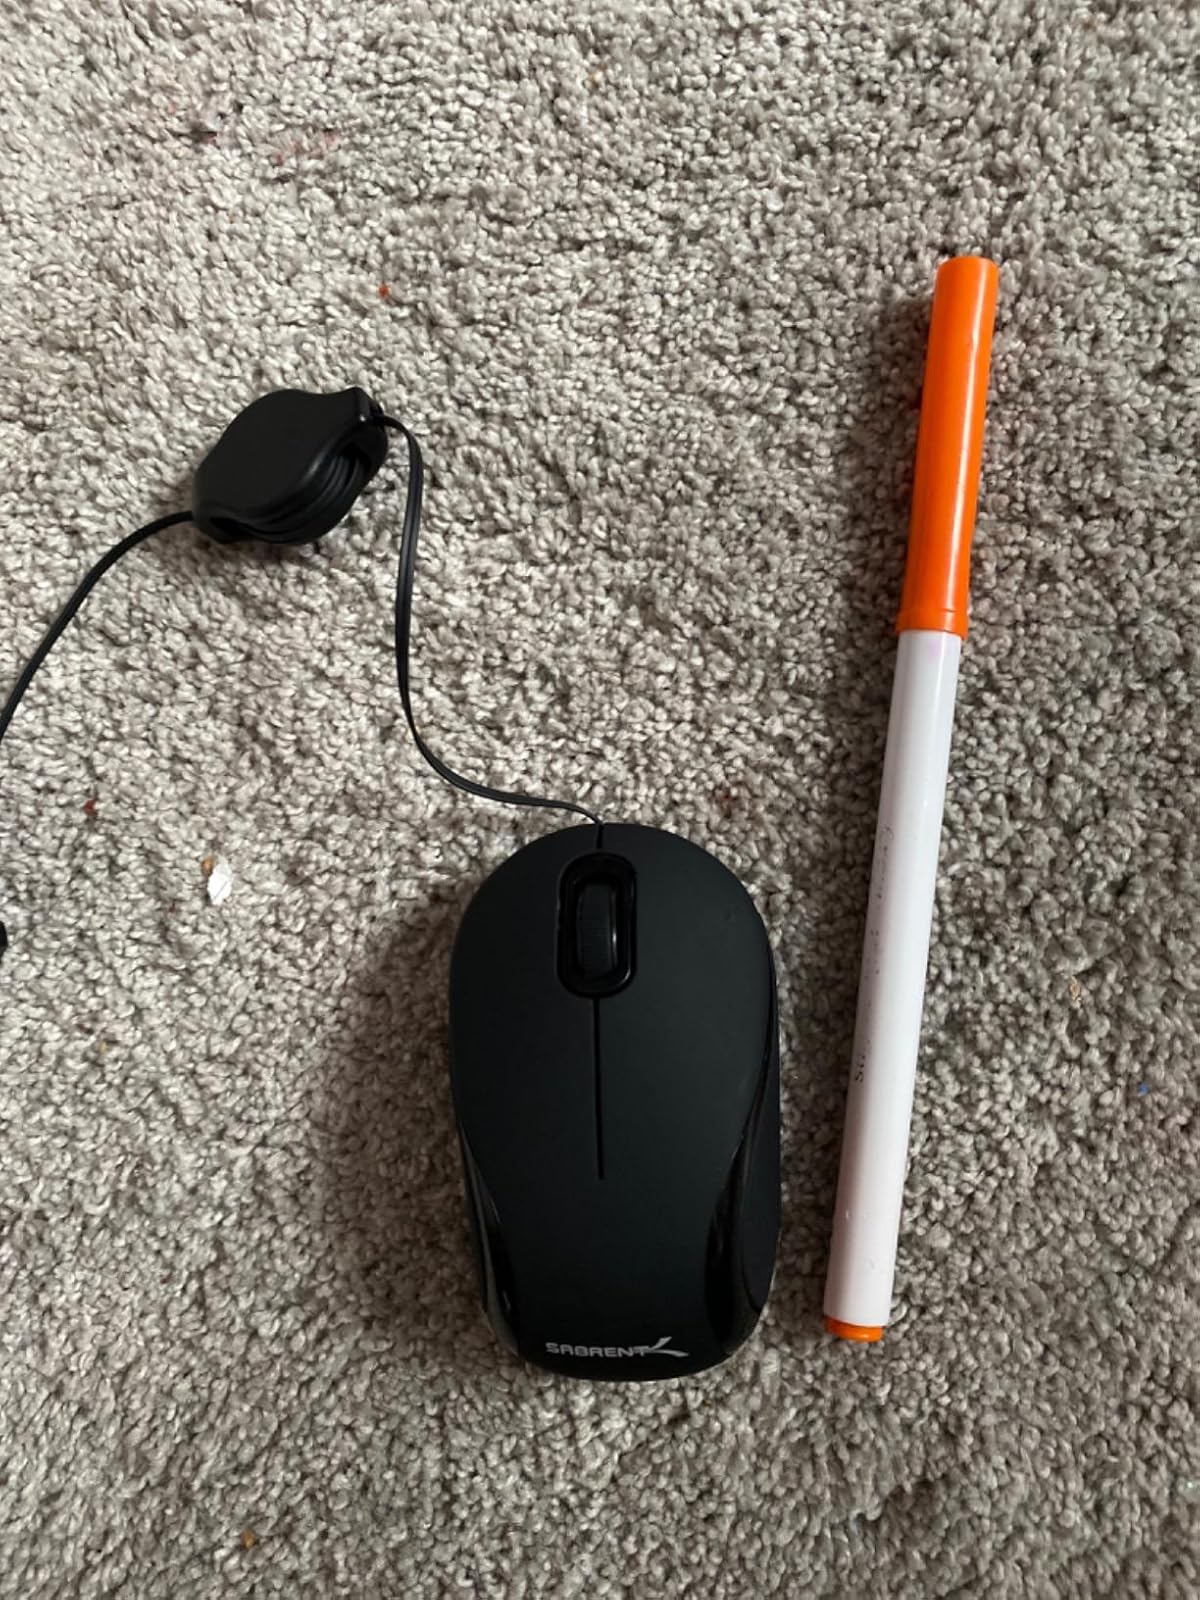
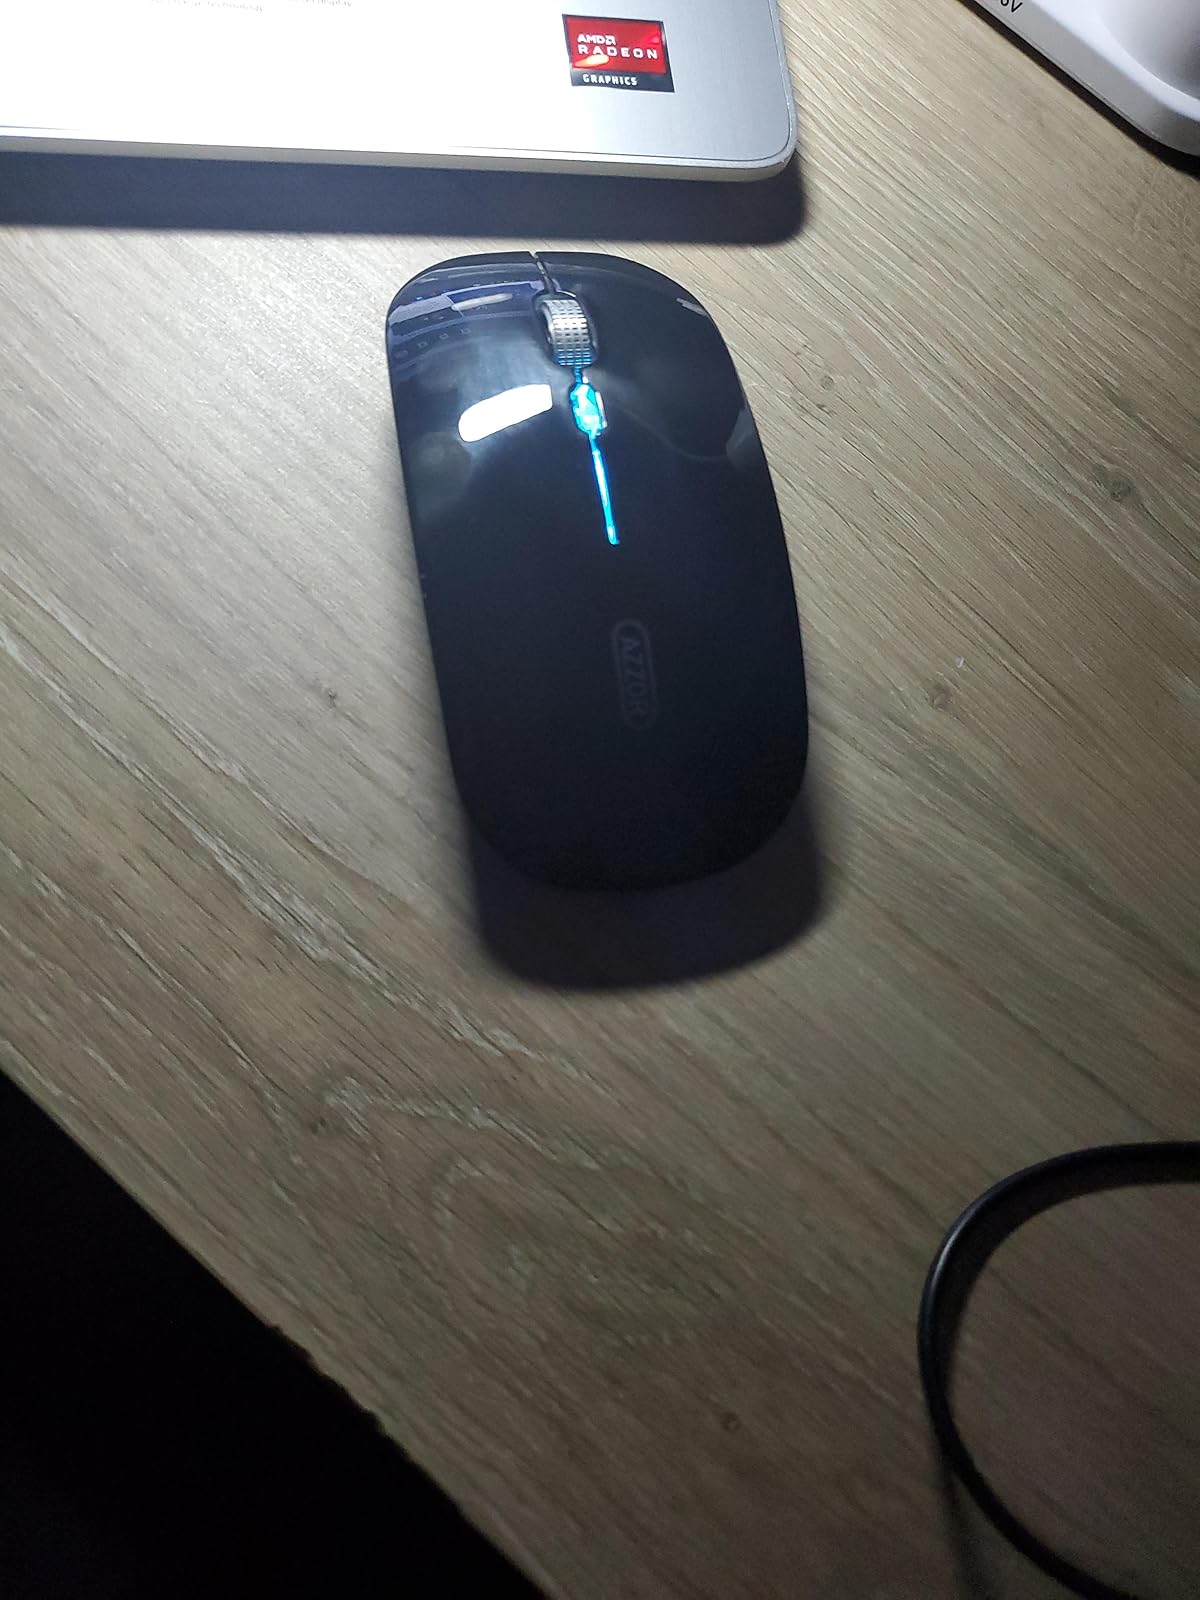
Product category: mouse
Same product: no